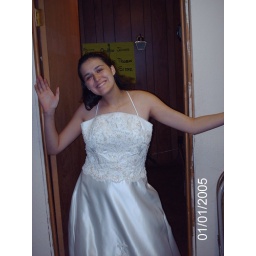
me in my dress ready to get the ball rolling